Question: Please indicate a possible affordance area of the brush_with_toothbrush that can be used for brushing
Please indicate a possible affordance area of the brush_with_toothbrush that can be used for holding
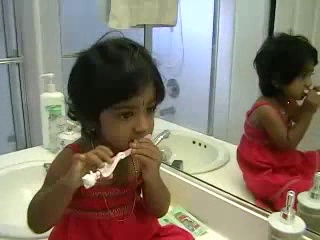
Answer: [79.71, 131.79, 155.864, 192.119]